Zeenat Aman filmography

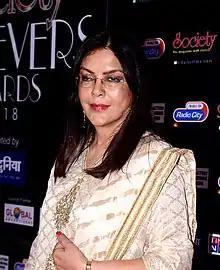
Aman in 2018

This is the full filmography of Zeenat Aman, an Indian actress who is known for her work in Bollywood films.